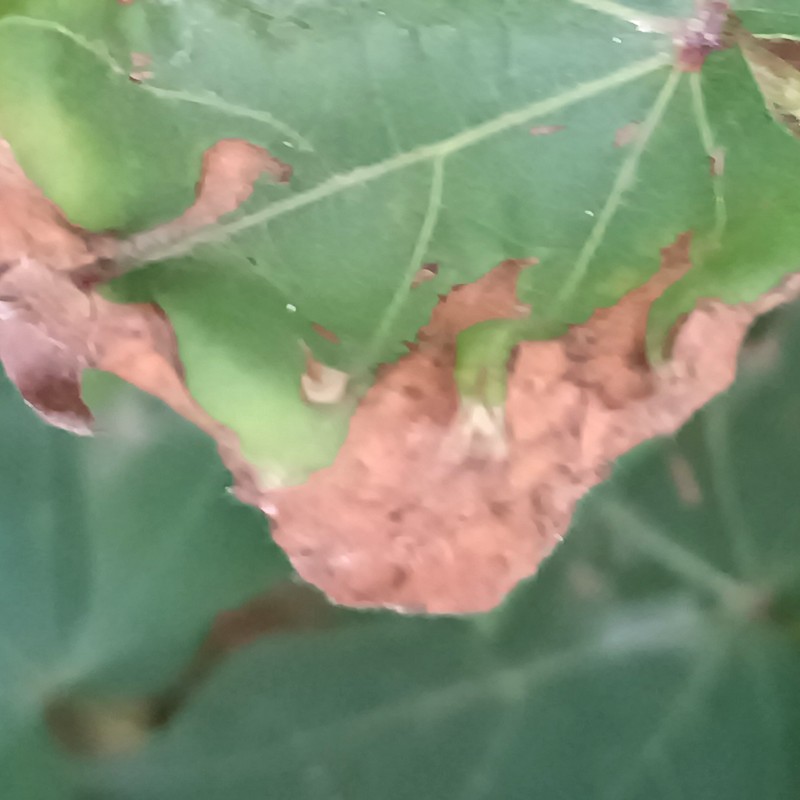
Label: Leaf Hopper Jassids